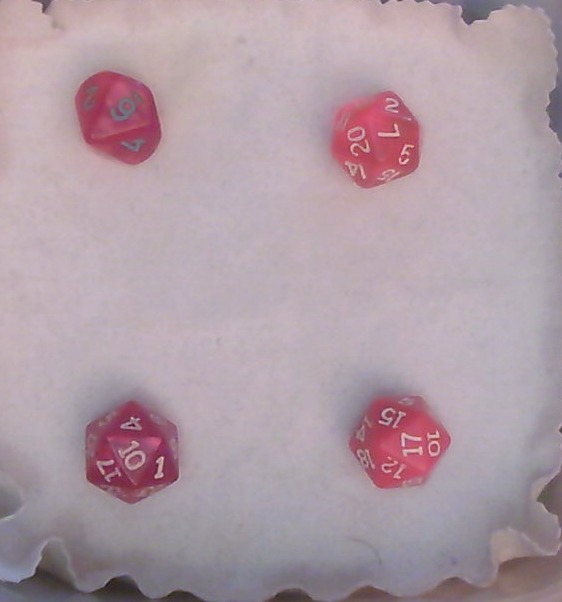
Dice in frame:
type: d10
value: 6
type: d20
value: 7
type: d20
value: 10
type: d20
value: 17
Label source: human
Face values trusted: yes